Hillsboro Airport

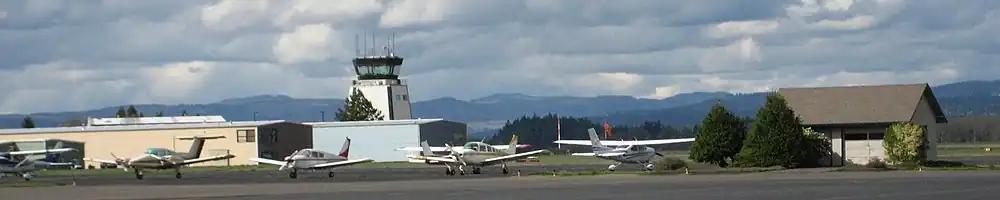
Planes and the control tower

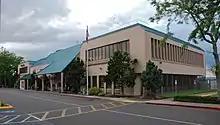
Terminal building

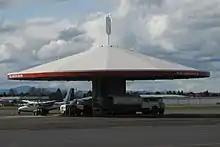
Now retired refueling center at the airport, known as "the mushroom"

Located in Portland's western and Washington County suburbs, Hillsboro Airport is connected to the metropolitan area by TriMet buses and the MAX Blue and Red lines' Hillsboro Airport/Fairgrounds station. The transit station is located to the south of the airport, across the Westside Commons (formerly the Washington County Fairgrounds). The primary public access point, including to the terminal building, is from Cornell Road, on the south side of the airport.